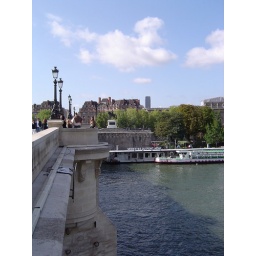
On the Pont Neuf Bridge - oldest standing bridge across the river Seine in Paris.